Sex and sexuality in speculative fiction

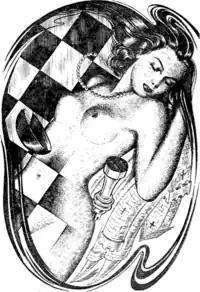
An illustration by Ebel for James E. Gunn's "Breaking Point", appeared in "Space Science Fiction", March 1953.

Regarding the aversion to sexual material in science fiction magazines well into the 1950s, Sam Moskowitz reported: